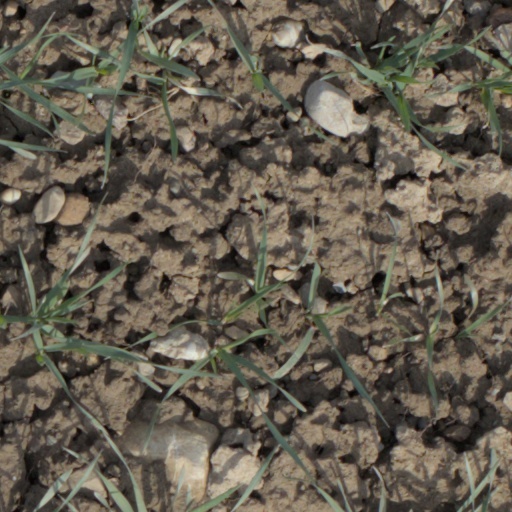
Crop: wheat